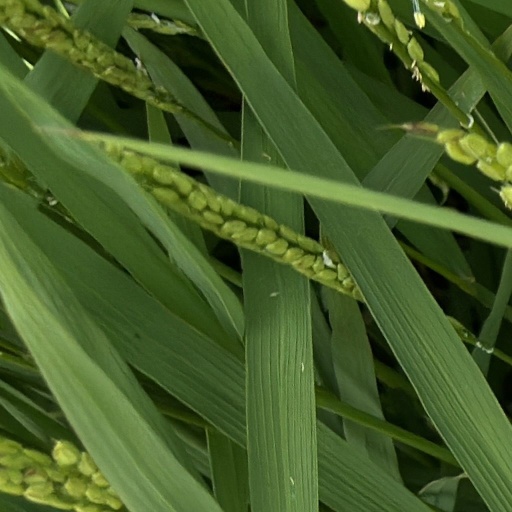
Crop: rice